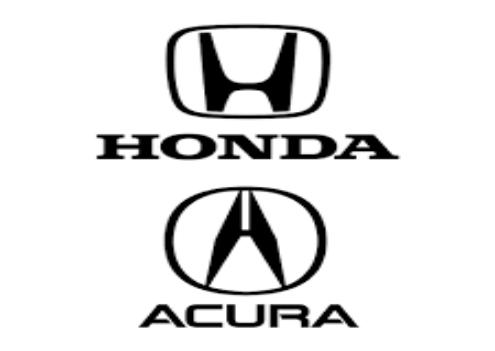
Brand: akurra
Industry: Transportation